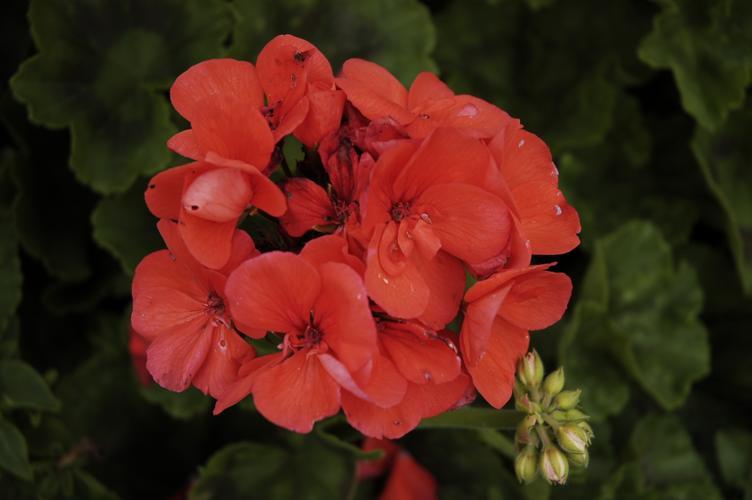
Label: geranium